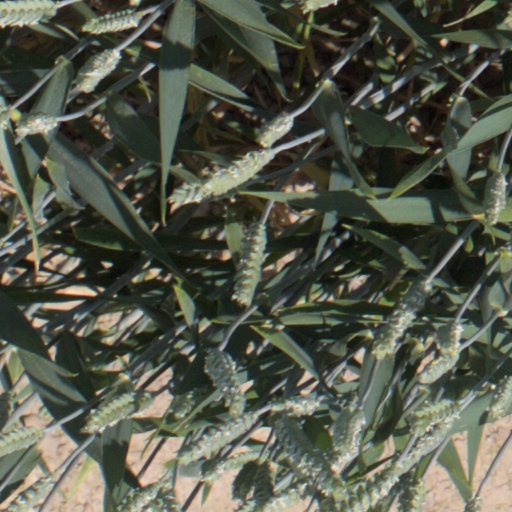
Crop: wheat